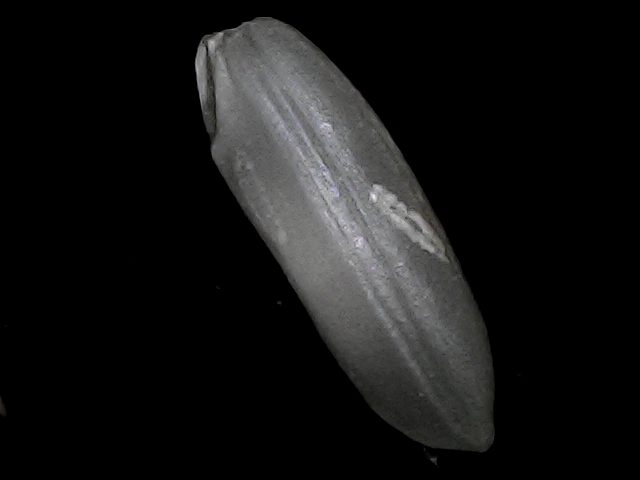
Rice variety: BRRI74